Zheng Jie career statistics

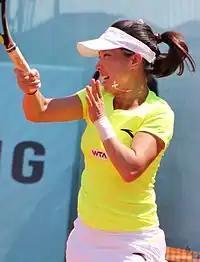
Zheng at the 2014 Madrid Open.

"Only main-draw results in WTA Tour, Grand Slam tournaments, Billie Jean King Cup (Fed Cup), Hopman Cup and Olympic Games are included in win–loss records."